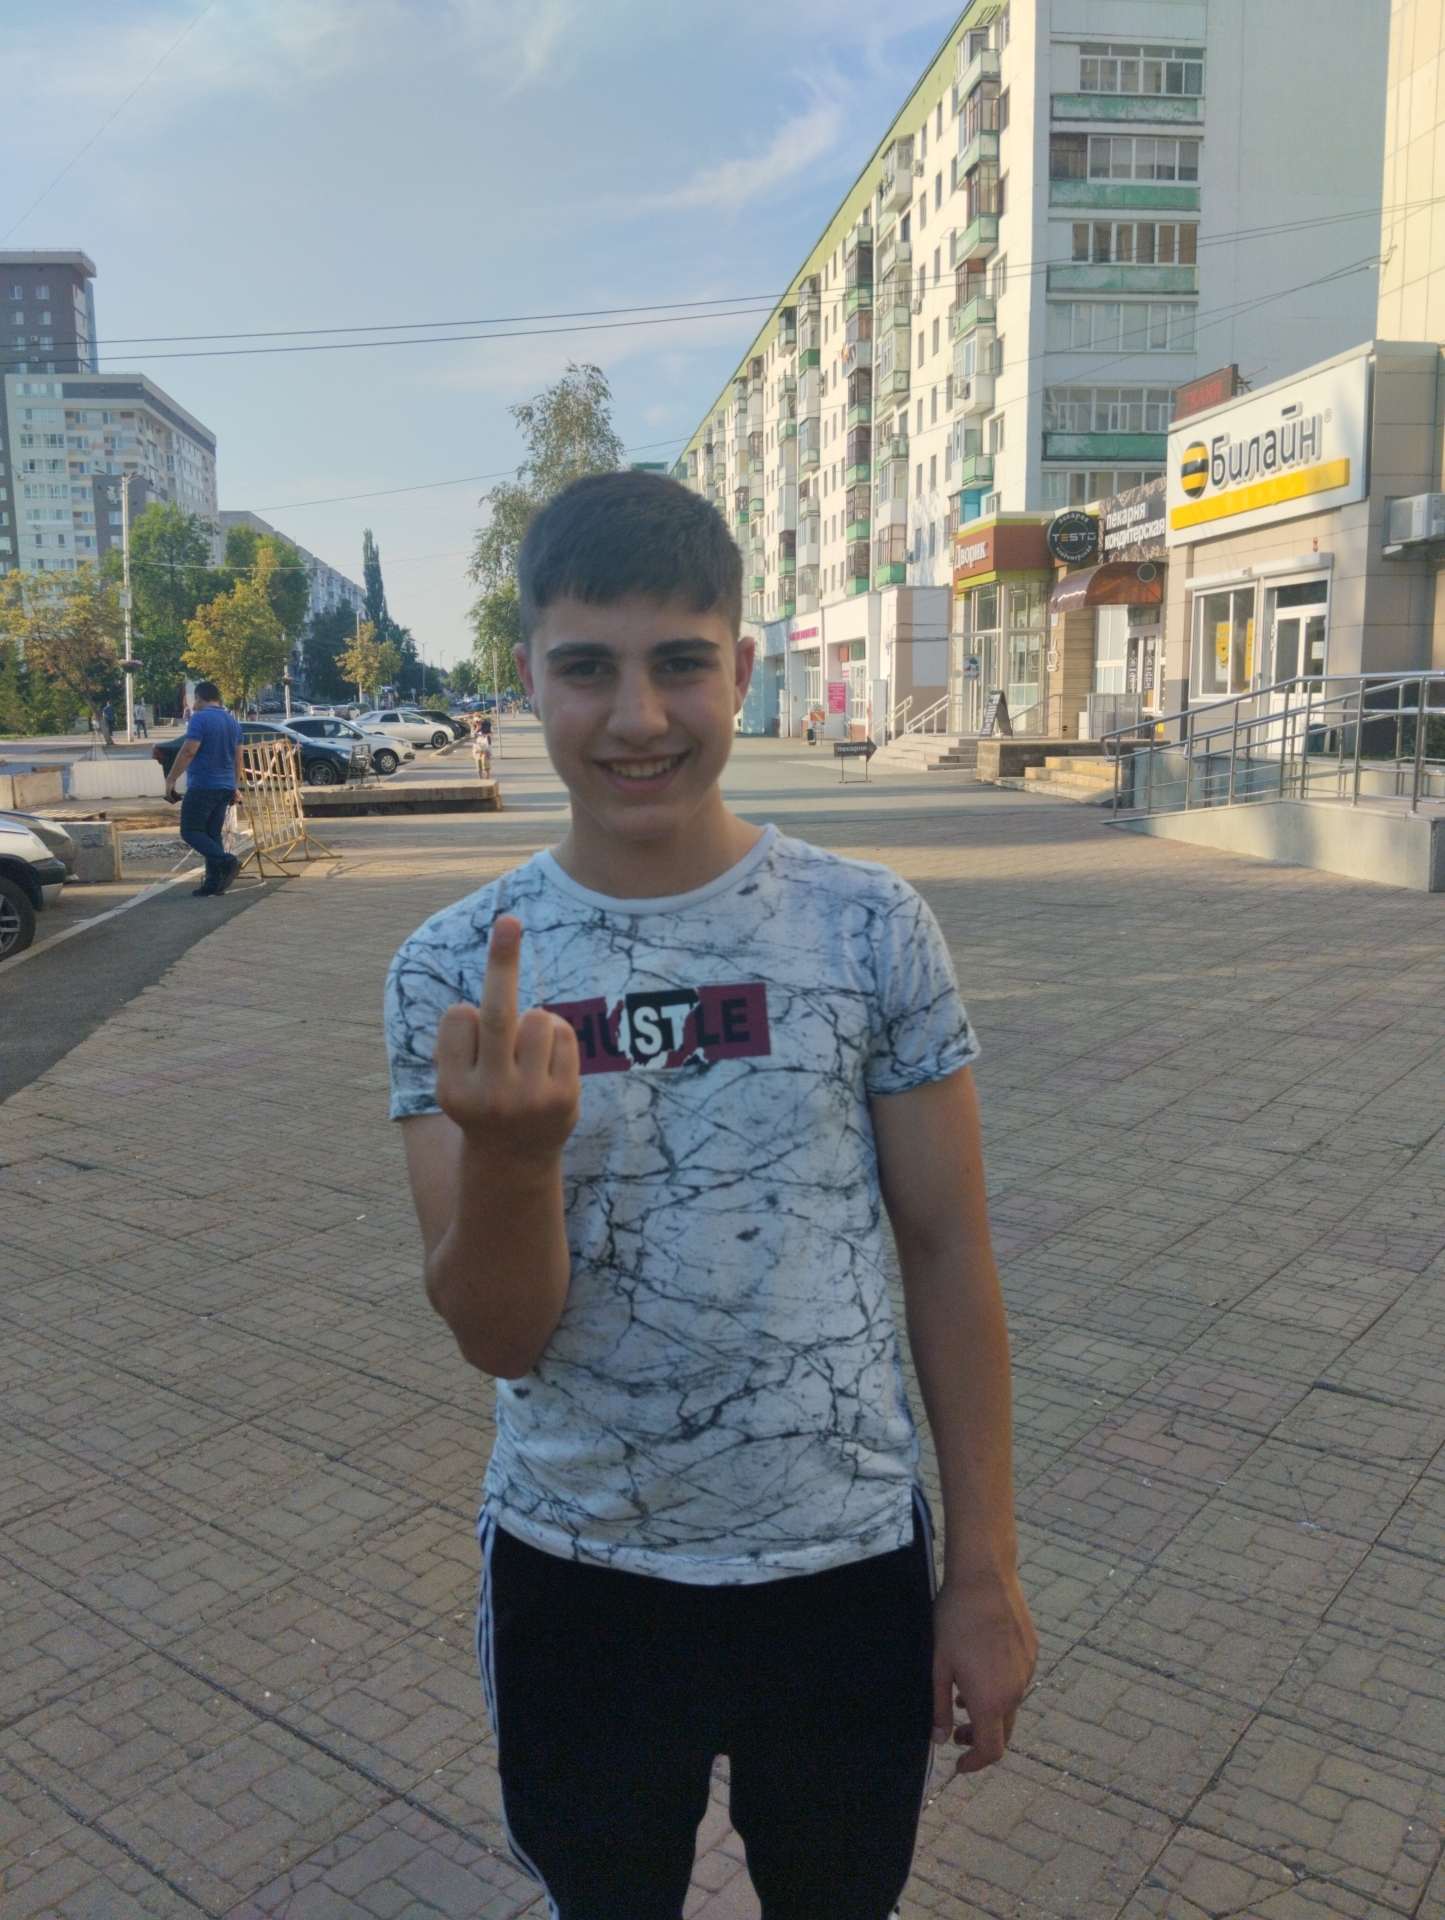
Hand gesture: middle_finger